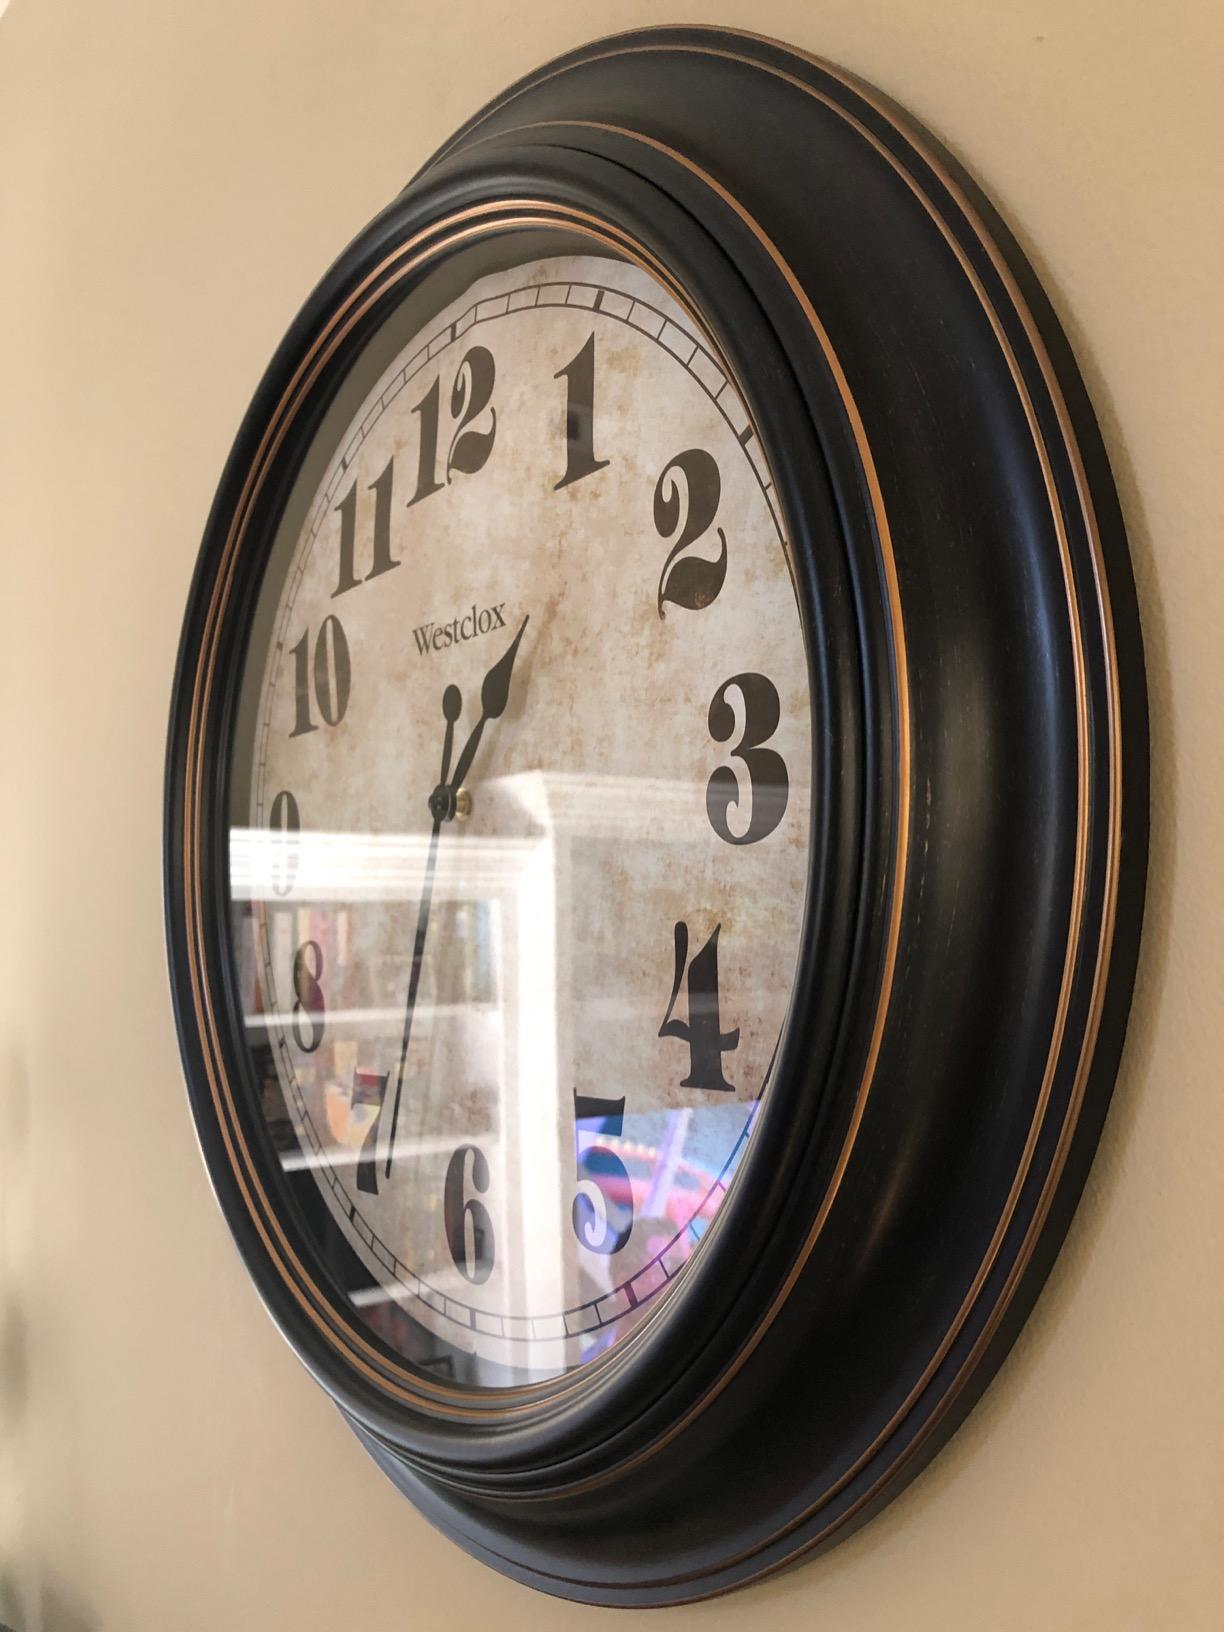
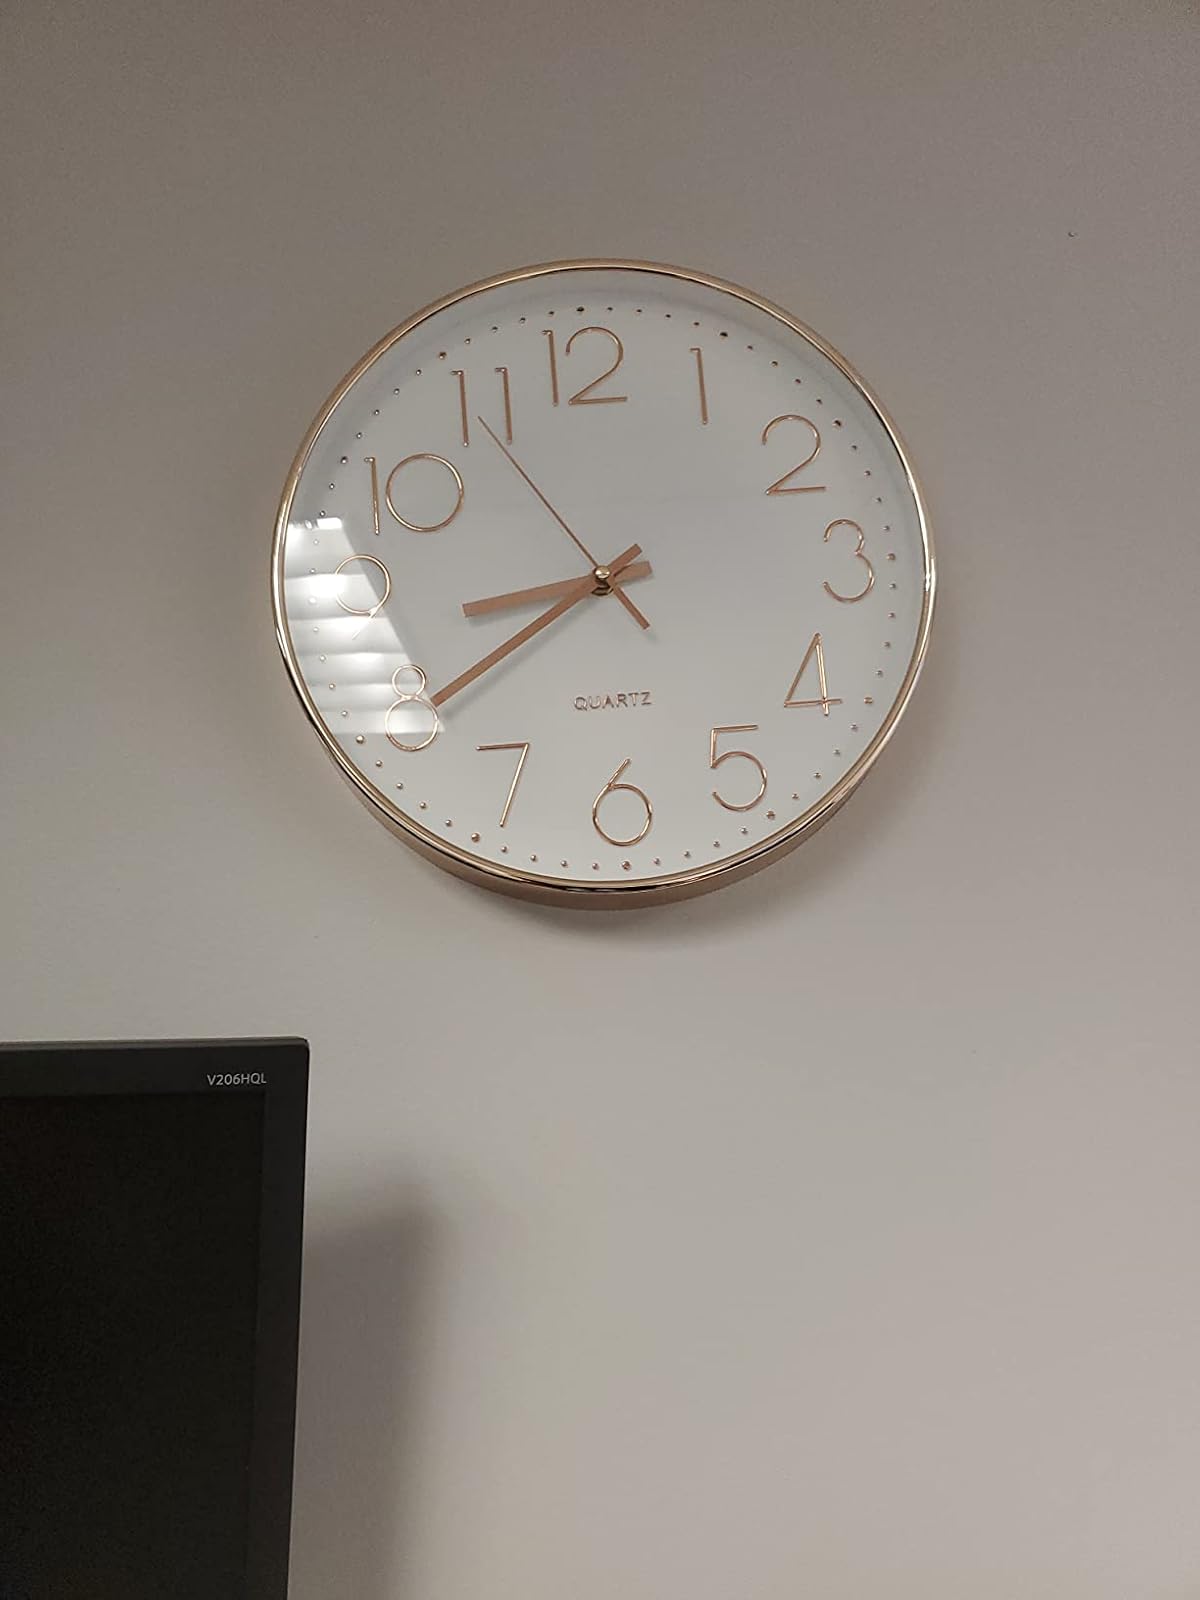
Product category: clock
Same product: no